Magic Kombat

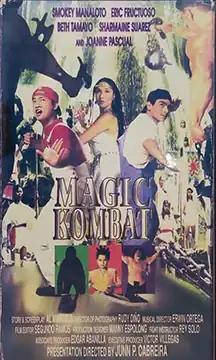
Theatrical release poster

Magic Kombat is a 1995 Philippine sci-fi fantasy comedy film written and directed by Junn Cabreira. The film stars Smokey Manaloto and Eric Fructuoso, and centers around Mario (Manaloto) and Luigi (Fructuoso) as they are accidentally transported into a video game world and are forced to fight their way out of it. Many of the film's scenarios, sound effects and characters–including that of Mario and Luigi–were unauthorized parodies of "Super Mario Bros.", "Street Fighter II" and other video games popular in the Philippines during the 80s and 90s.